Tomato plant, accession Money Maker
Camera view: horizontal (90 deg, fisheye); turntable rotation: 0 degrees
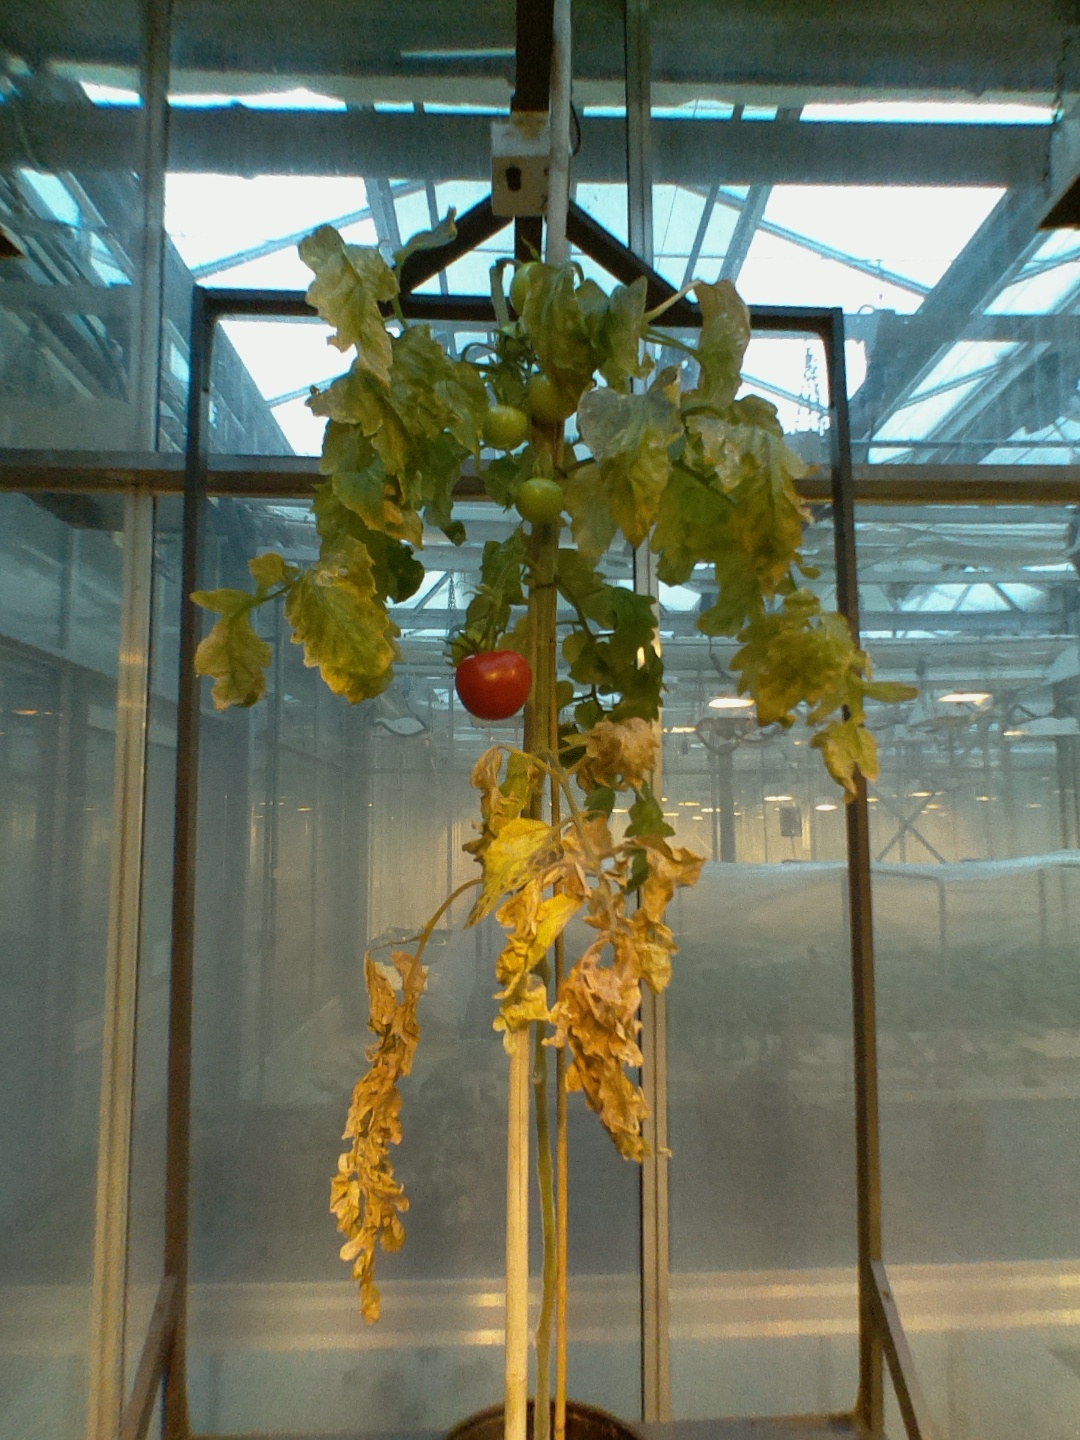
BBCH growth stage 81: 10%-20% of fruits show typical fully ripe color